Love?

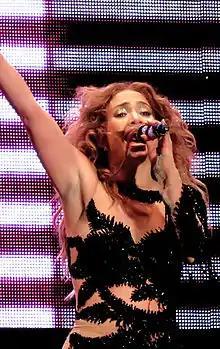
Lopez performing "On the Floor" on her Dance Again World Tour in 2012

The promotional campaign for "Love?" began with the song "Fresh Out the Oven" featuring Pitbull. The song was leaked by Epic Records in 2009, and promoted to US nightclubs as a "fun record". It would go on to top the US Dance/Club Play Songs chart. In November 2009, Lopez premiered the album's lead single, "Louboutins" at the 2009 American Music Awards. The performance gained notoriety for an unchoreographed fall in the middle of the dance routine. Lopez was praised for her swift recovery and continuation of the performance. Lopez reprised the performance on "The Ellen DeGeneres Show" on December 3, 2009, where she also laughed and joked about the incident. She was also booked to perform on the season six finale of "So You Think You Can Dance" on December 16, 2009. The performance took on a holiday theme and was choreographed by the show's team. Her final performance of the year came on December 31, 2009, where Lopez performed "Louboutins" along with a medley of her previous hits "Waiting for Tonight" and "Let's Get Loud" at "Dick Clark's New Year's Rockin' Eve with Ryan Seacrest". Lopez's choice of outfit, a shimmering skin-tight cat-suit, received attention from the media with the "New York Daily News" praising her for her "flawless physique".